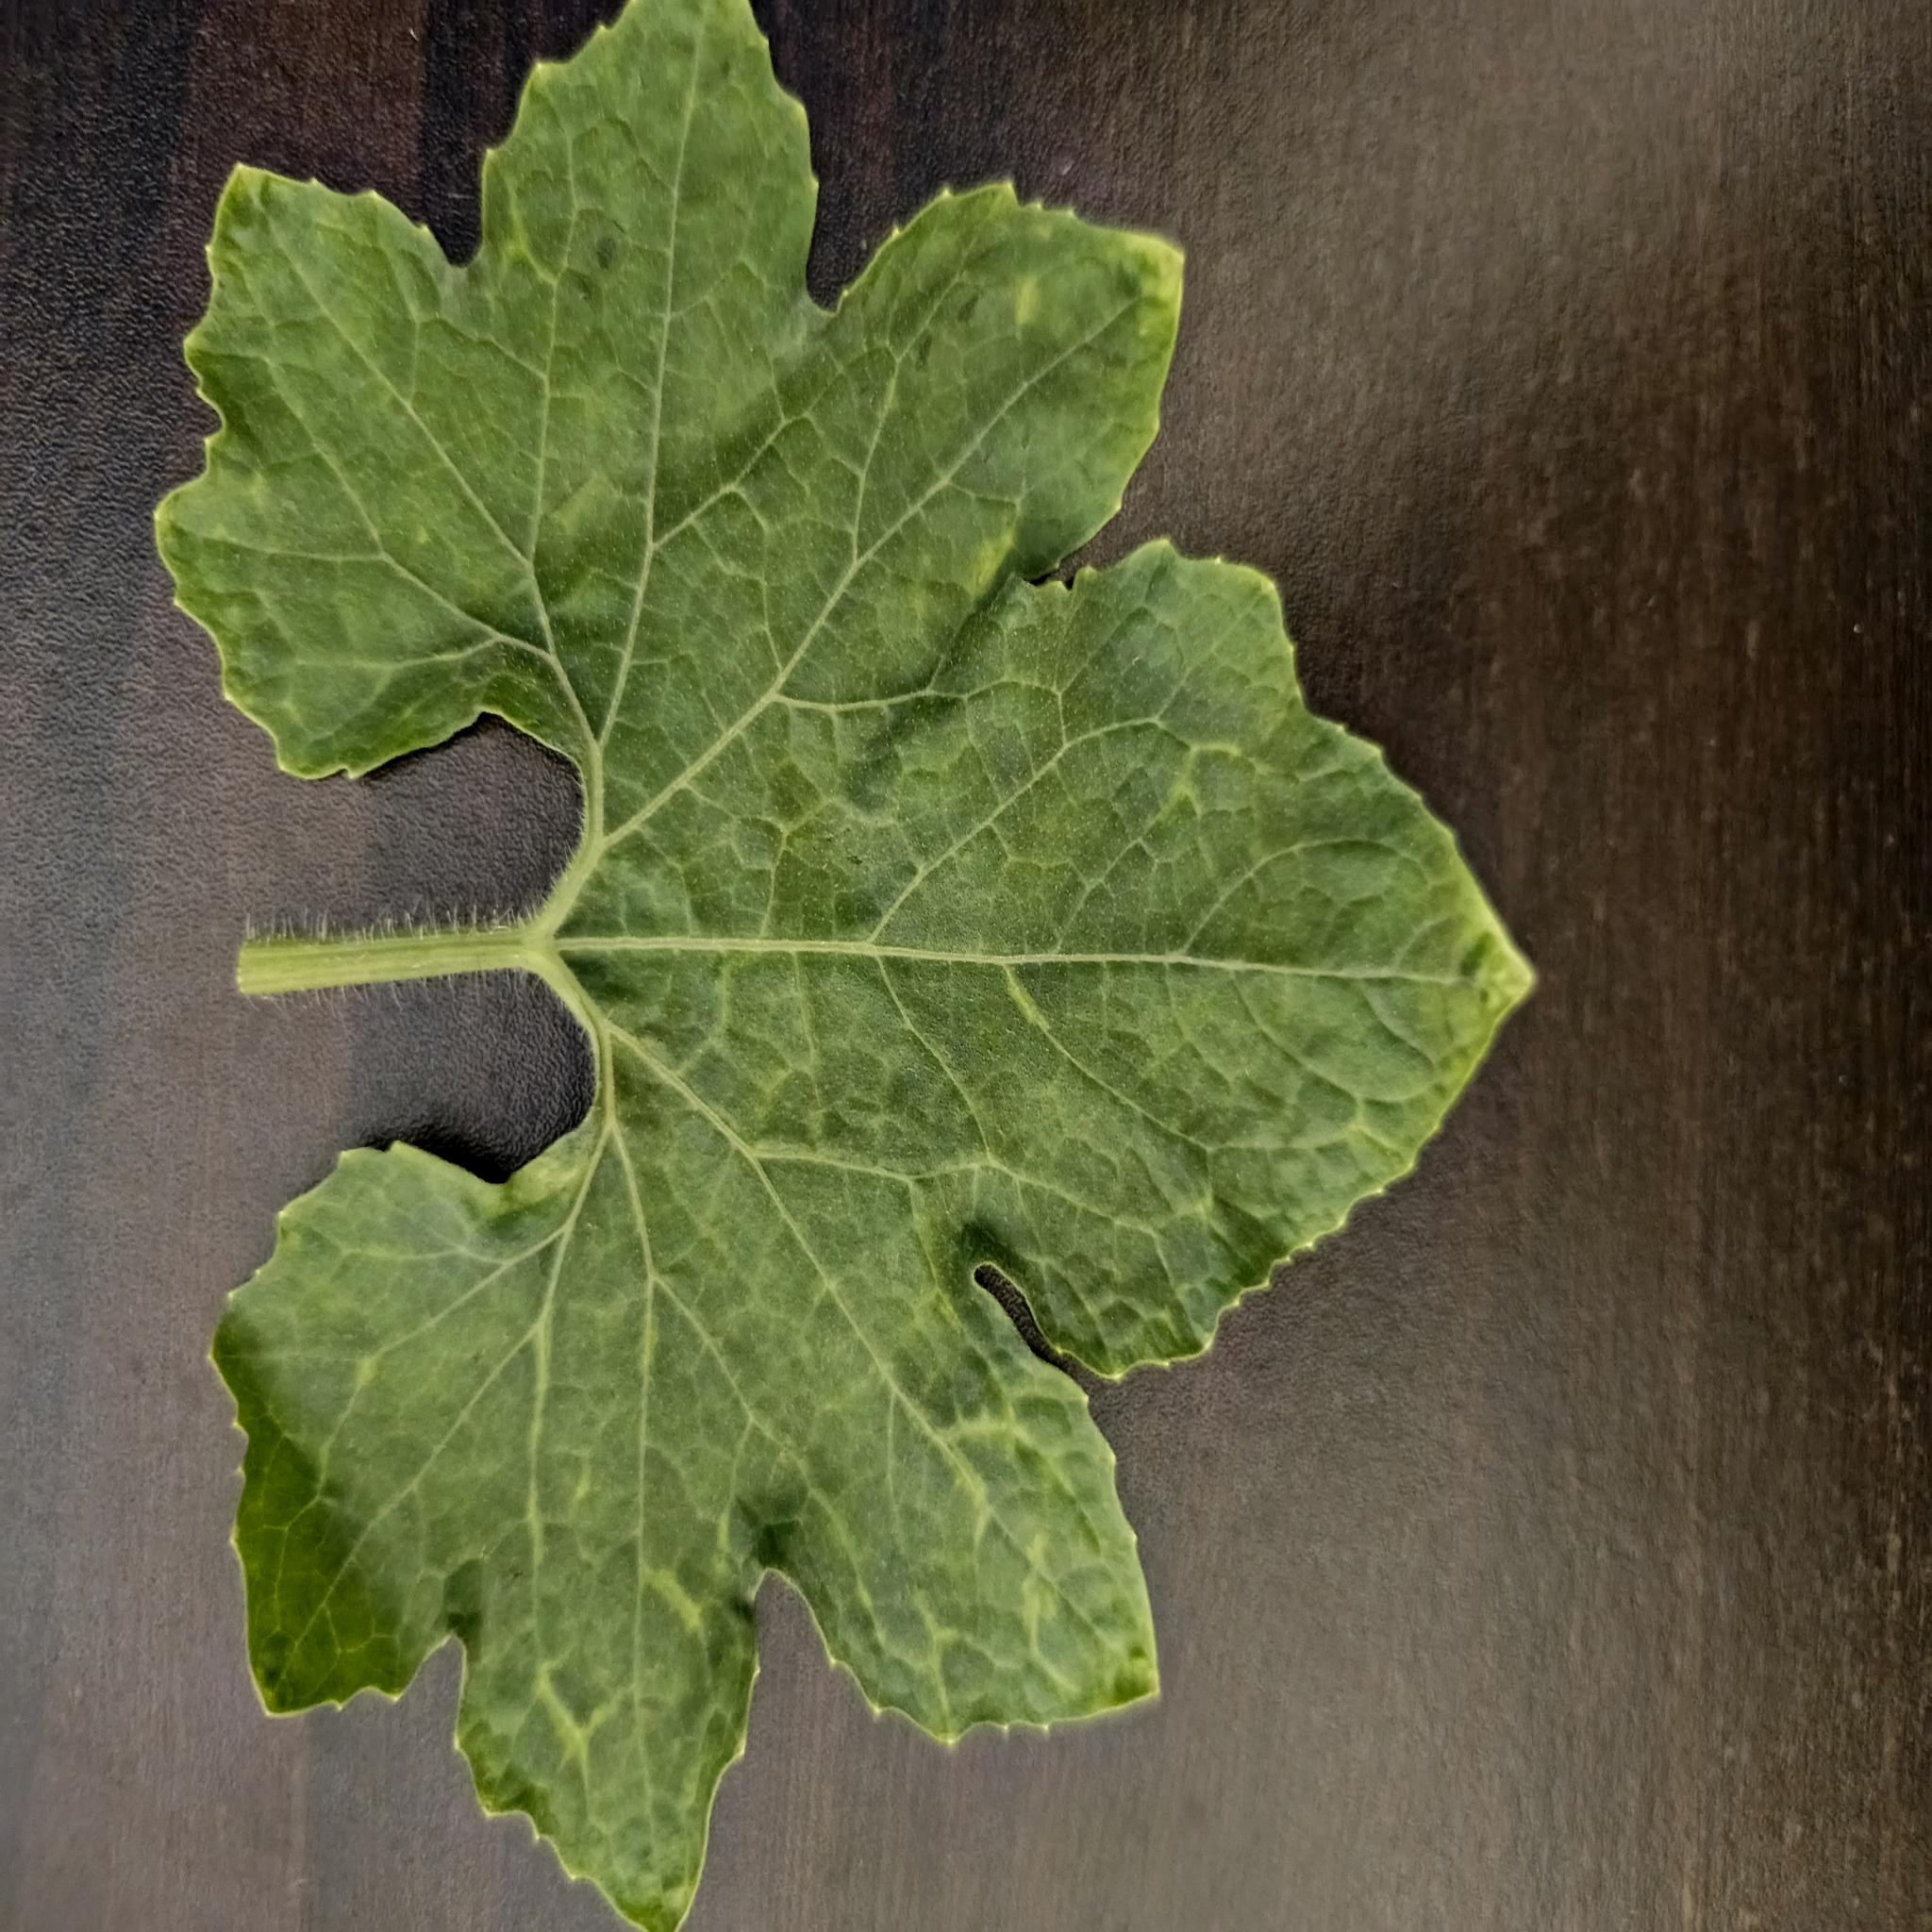
Label: Downy mildew